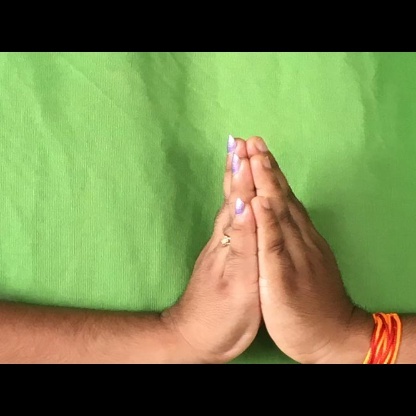
Mudra: Anjali